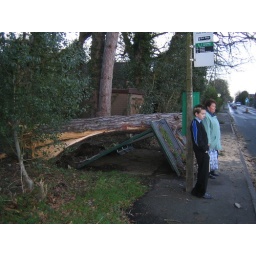
The storms are still continuing, and one tree fell on the bus shelter near my house in Spencerswood